Climate change in Argentina

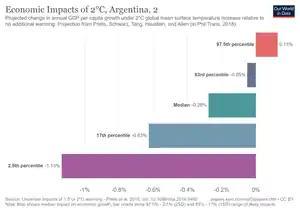
Economic impacts of 2°C in Argentina

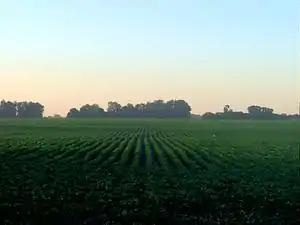
Soybean field in the Proivince of Buenos Aires, Argentina

Agriculture will be affected by climate change. The decrease in precipitation that has been observed in the Andes will be predicted to continue to decrease, affecting hydroelectric energy even more. Glaciers are predicted to continue to recede and melt or in some areas, disappear. It is predicted that the Cuyo region could face a potential water crisis due to an increase in water demand owing to a reduction in river streamflows and higher evapotranspiration from a combination of lower precipitation and higher temperatures. Higher temperatures will cause the snow cover to melt earlier in the year, causing a rise in river flow in the spring months and a drop in summer, which is when water demand is the highest for agriculture. The higher water demand would lead to higher groundwater use for irrigation which drives up the costs for irrigation, cause the deterioration in the water quality, and lead to the eventual depletion of aquifers. In northern Patagonia, a similar situation is projected in which negative impacts can occur in the future for fruit and vegetable growing owing to a reduction in available water. It is predicted that between 2020–2040, the river flow in the Colorado River and the Chubut river would decrease by 20% due to more irrigation.